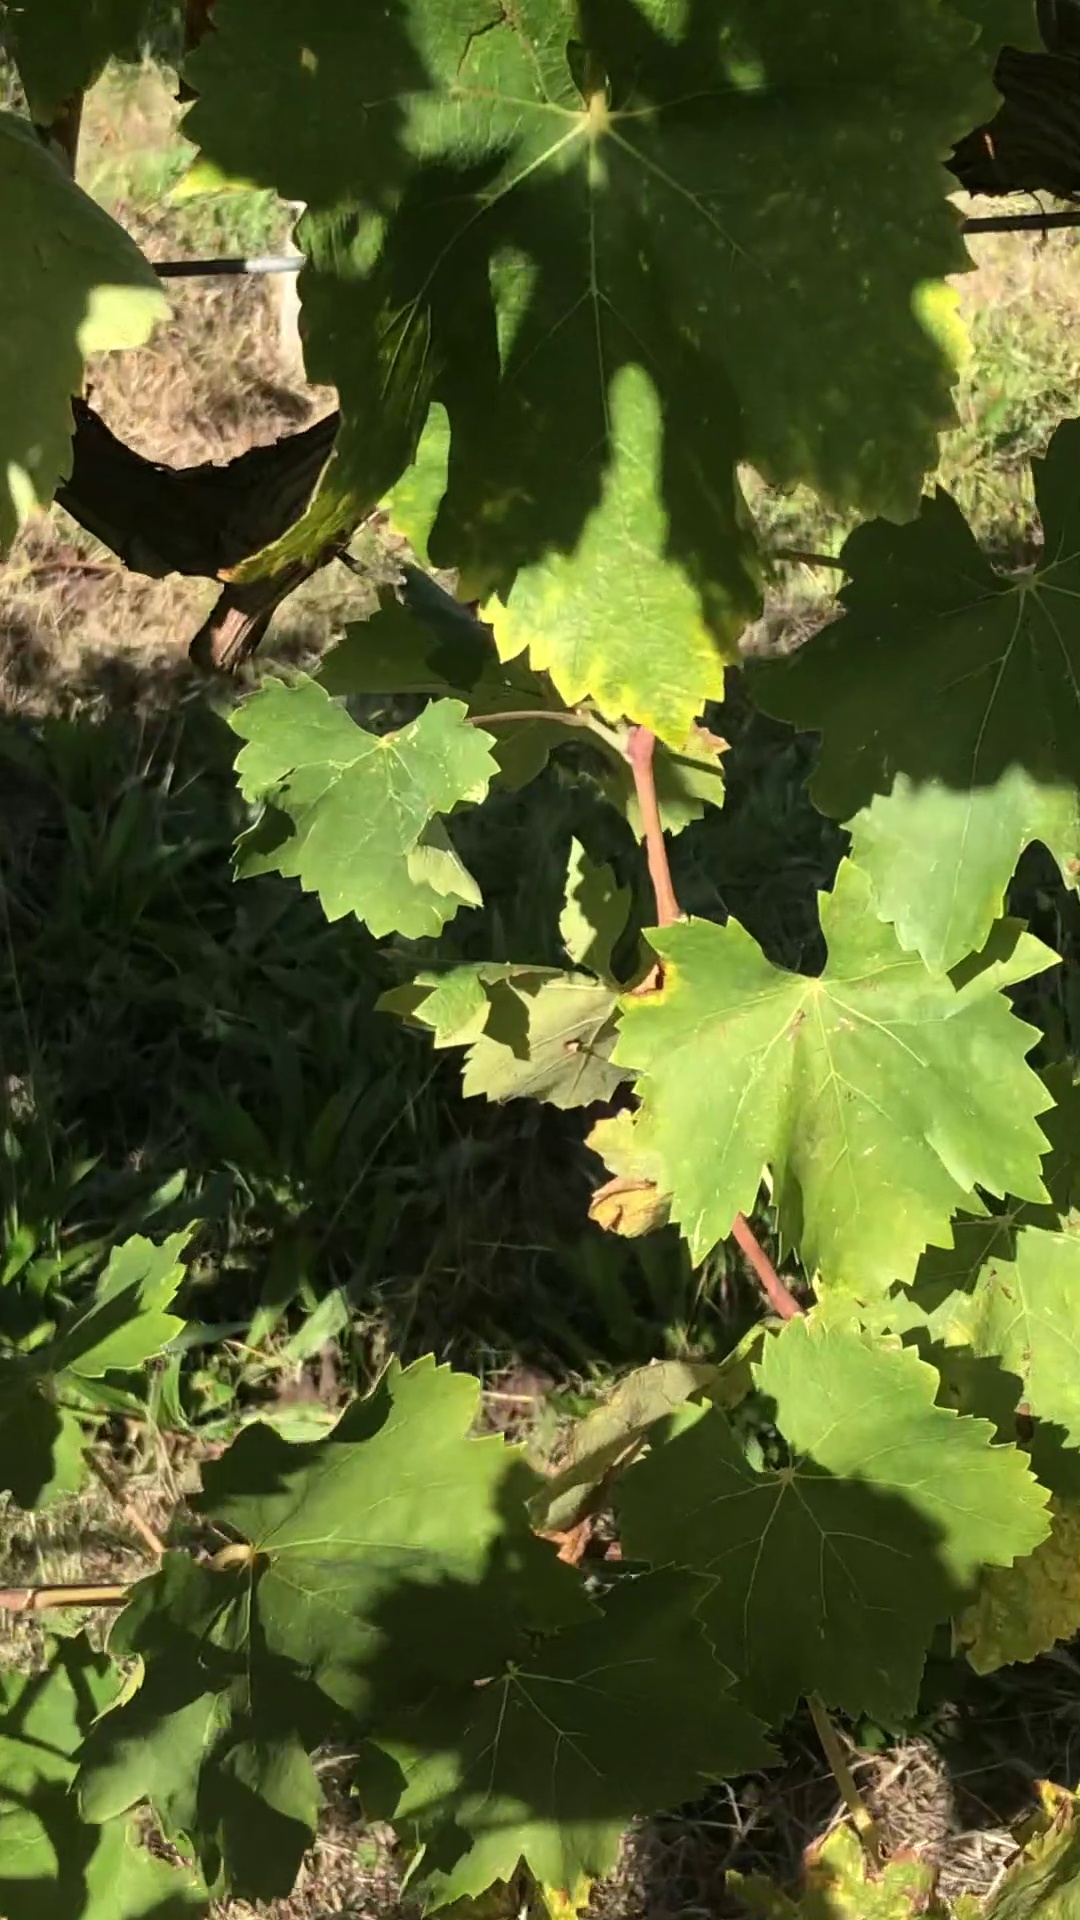
Label: healthy